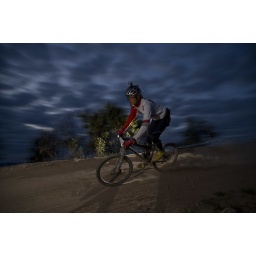
24 hour solo world championships 2010, held at Stromlo mountain bike park in Canberra